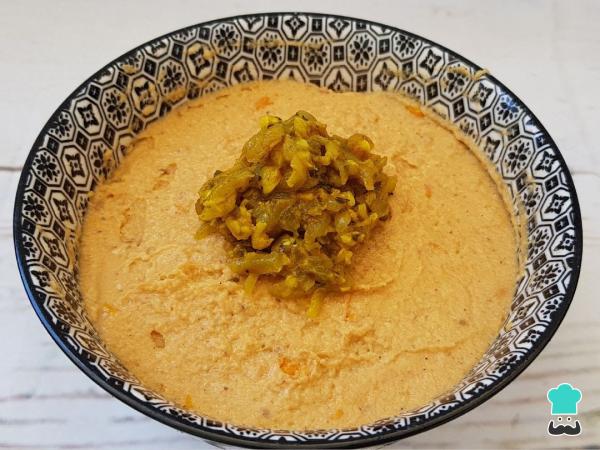
Una vez integrados los ingredientes pasa la mezcla por la batidora un par de minutos hasta que el shiro de Etiopía quede cremoso. Sirve este puré de garbanzos con especias  y cómetelo solo o untado en un trozo de pan injera por ejemplo.Si entras en mi blog Vegspiration podrás encontrar esta y algunas recetas más típicas de la cocina etíope.